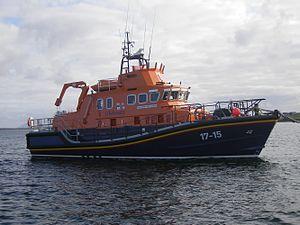
Bateau de sauvetage «
La Royal National Lifeboat Institution, abrégé en RNLI, est une institution caritative fondée le 4 mars 1824 dont la mission première est le sauvetage des personnes en danger en mer dans les eaux des îles Britanniques.